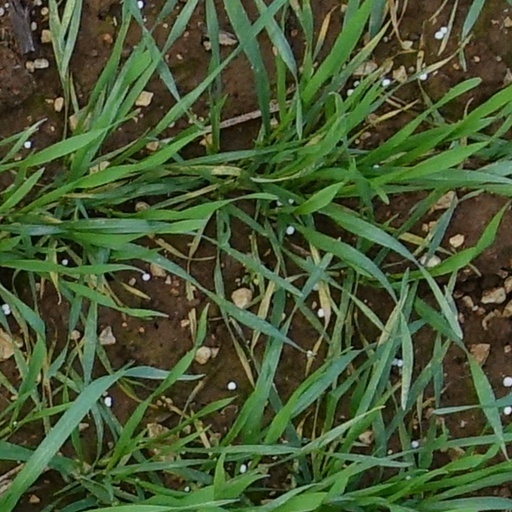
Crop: wheat